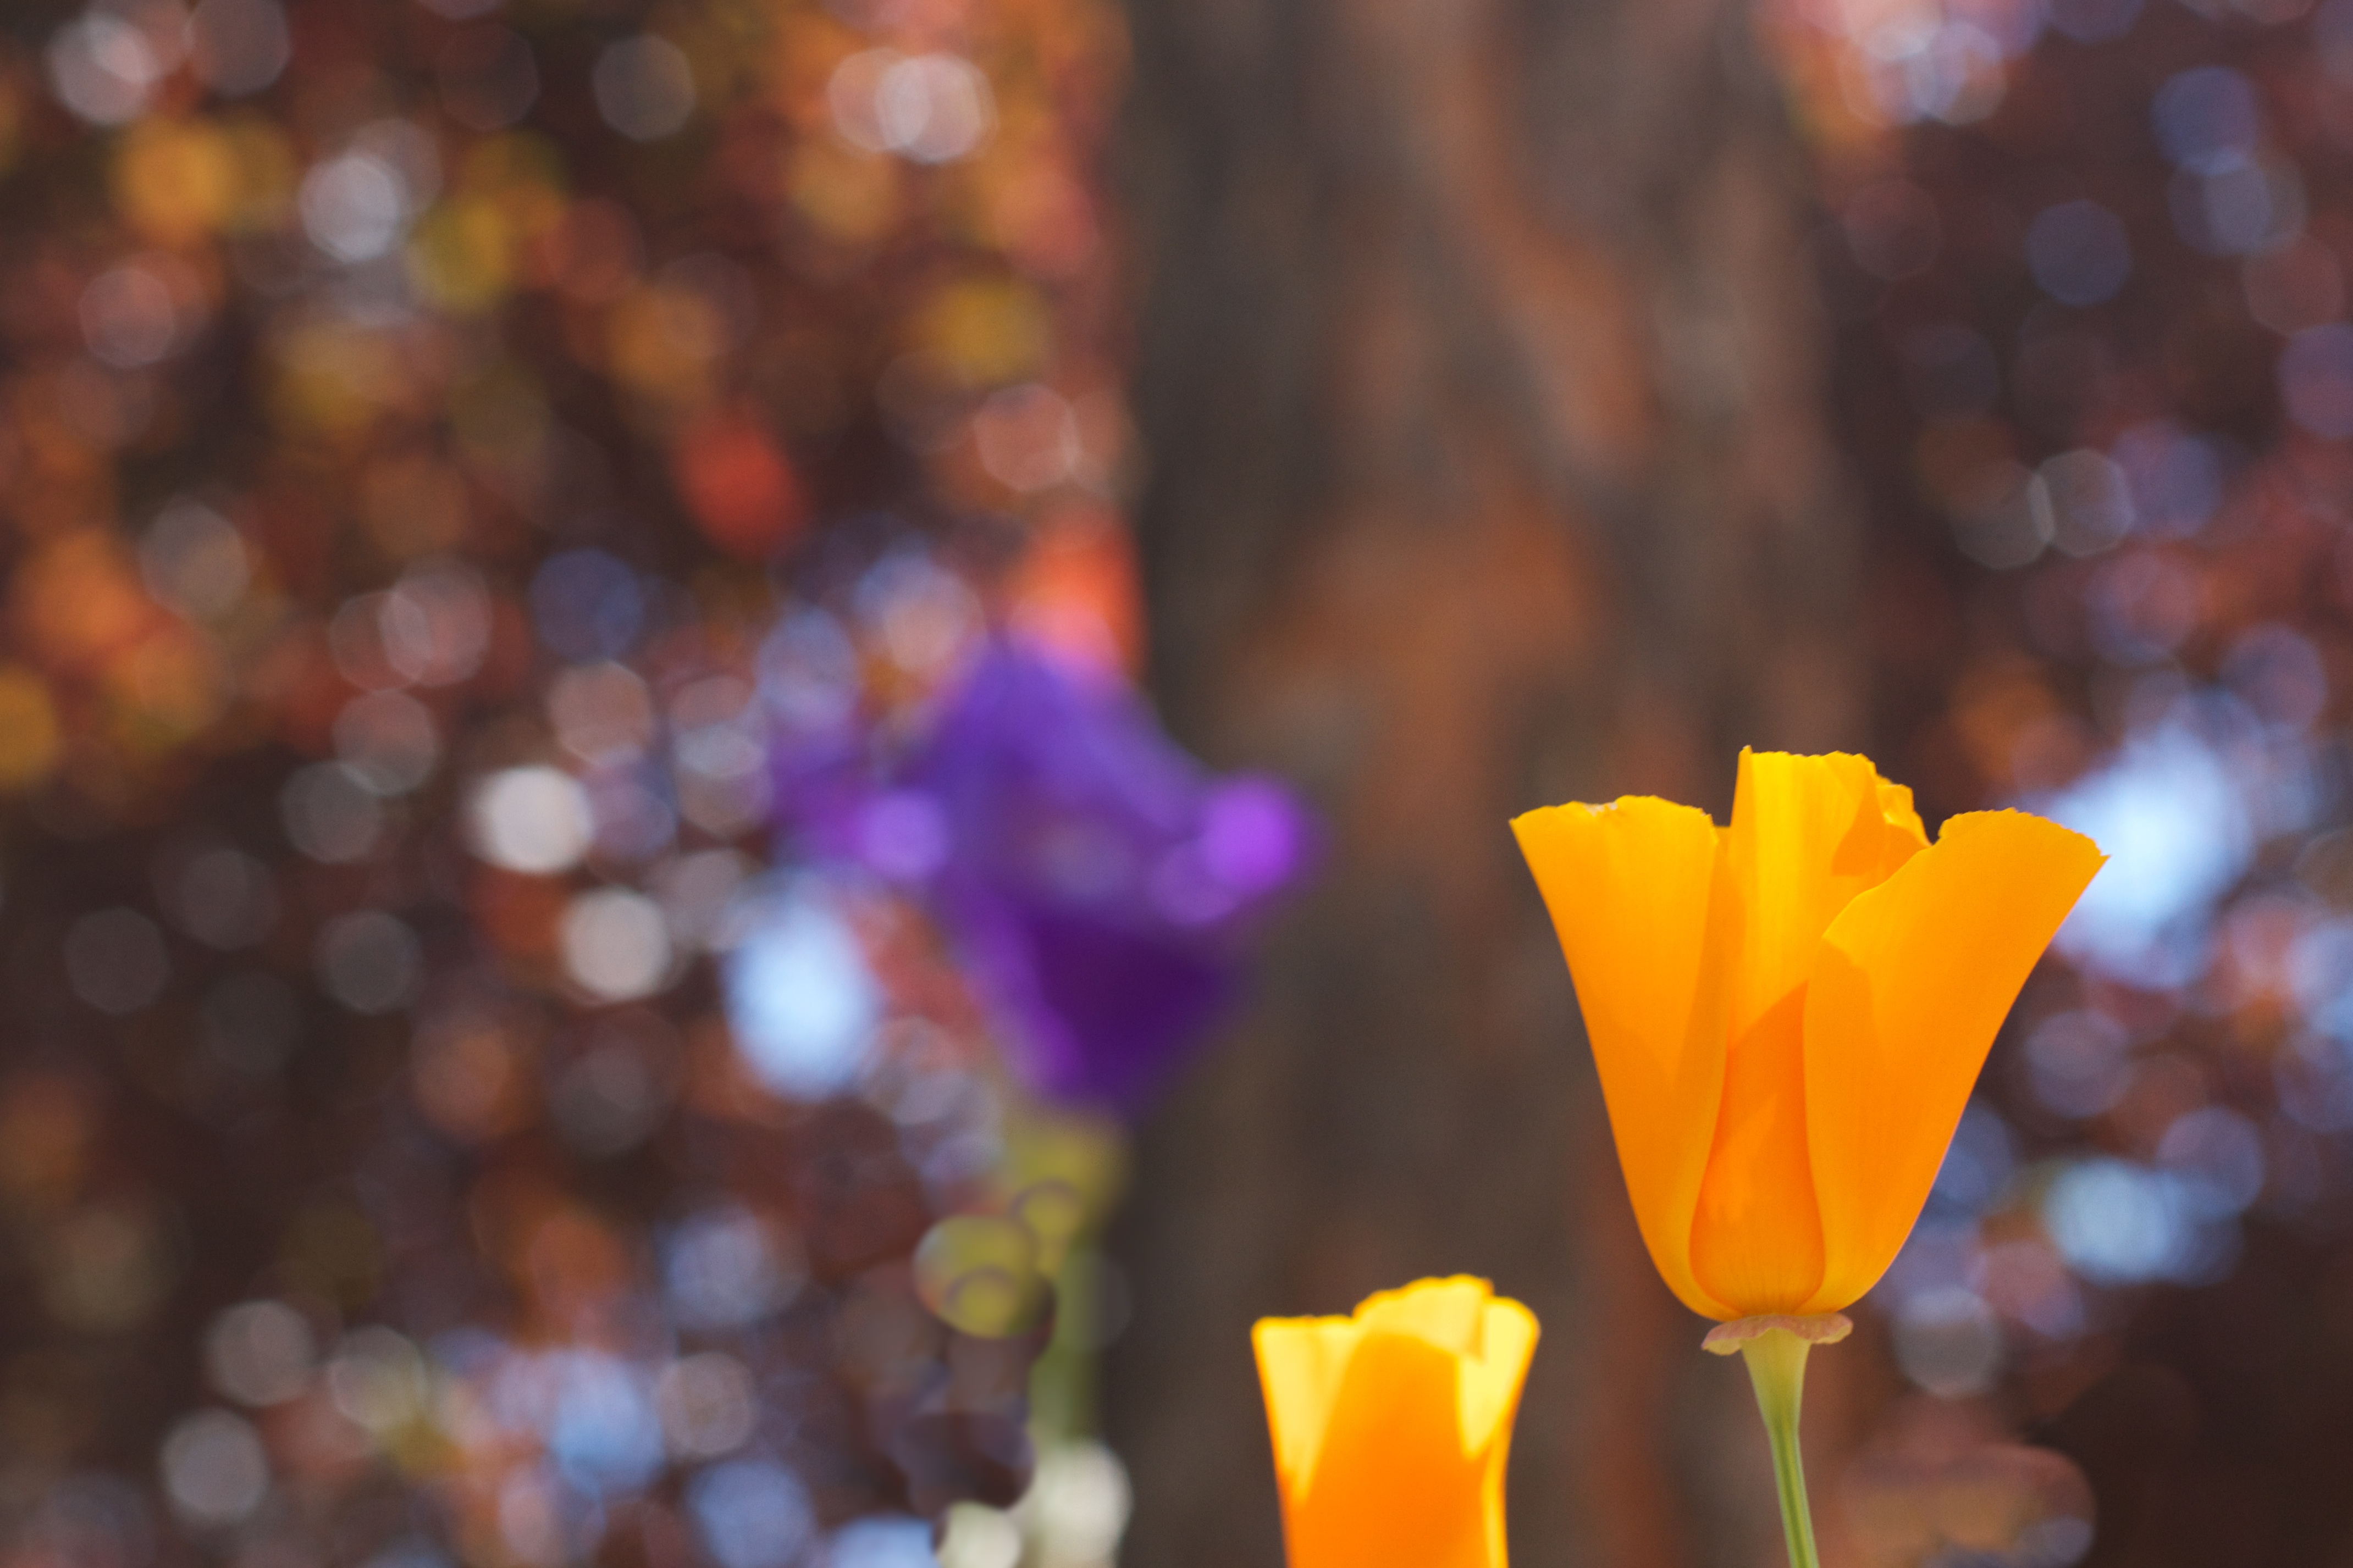
plant, sunlight, leaf, flower, petal, color, autumn, yellow, flora, season, close up, macro photography